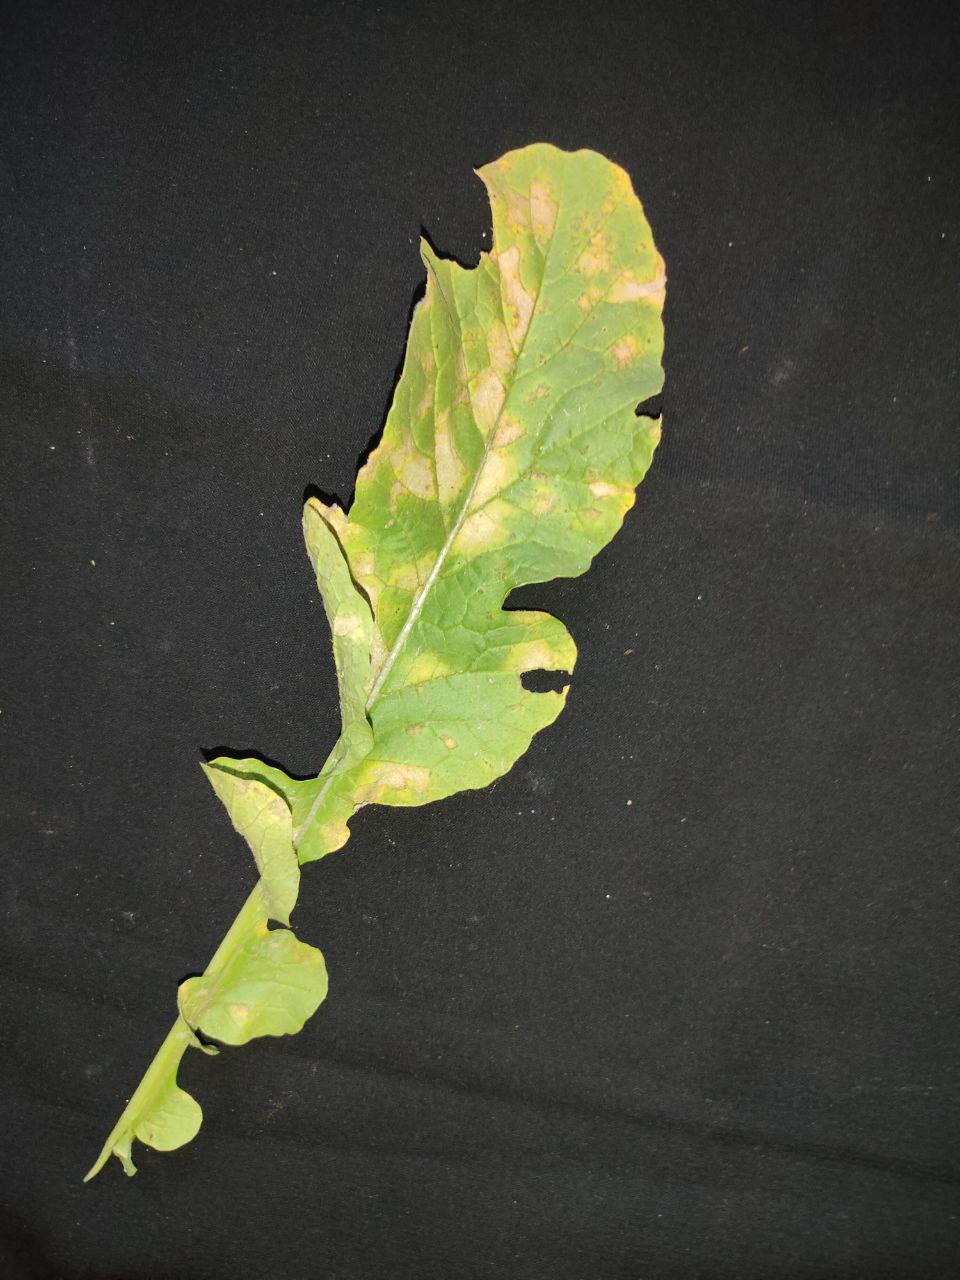
Label: Mosaic virus